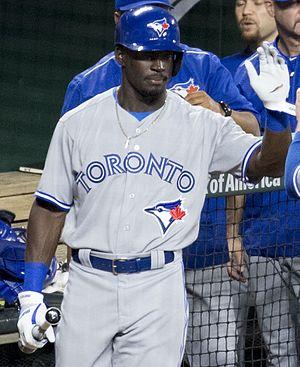
Anthony Joseph Alford est un joueur de champ extérieur des Blue Jays de Toronto de la Ligue majeure de baseball.